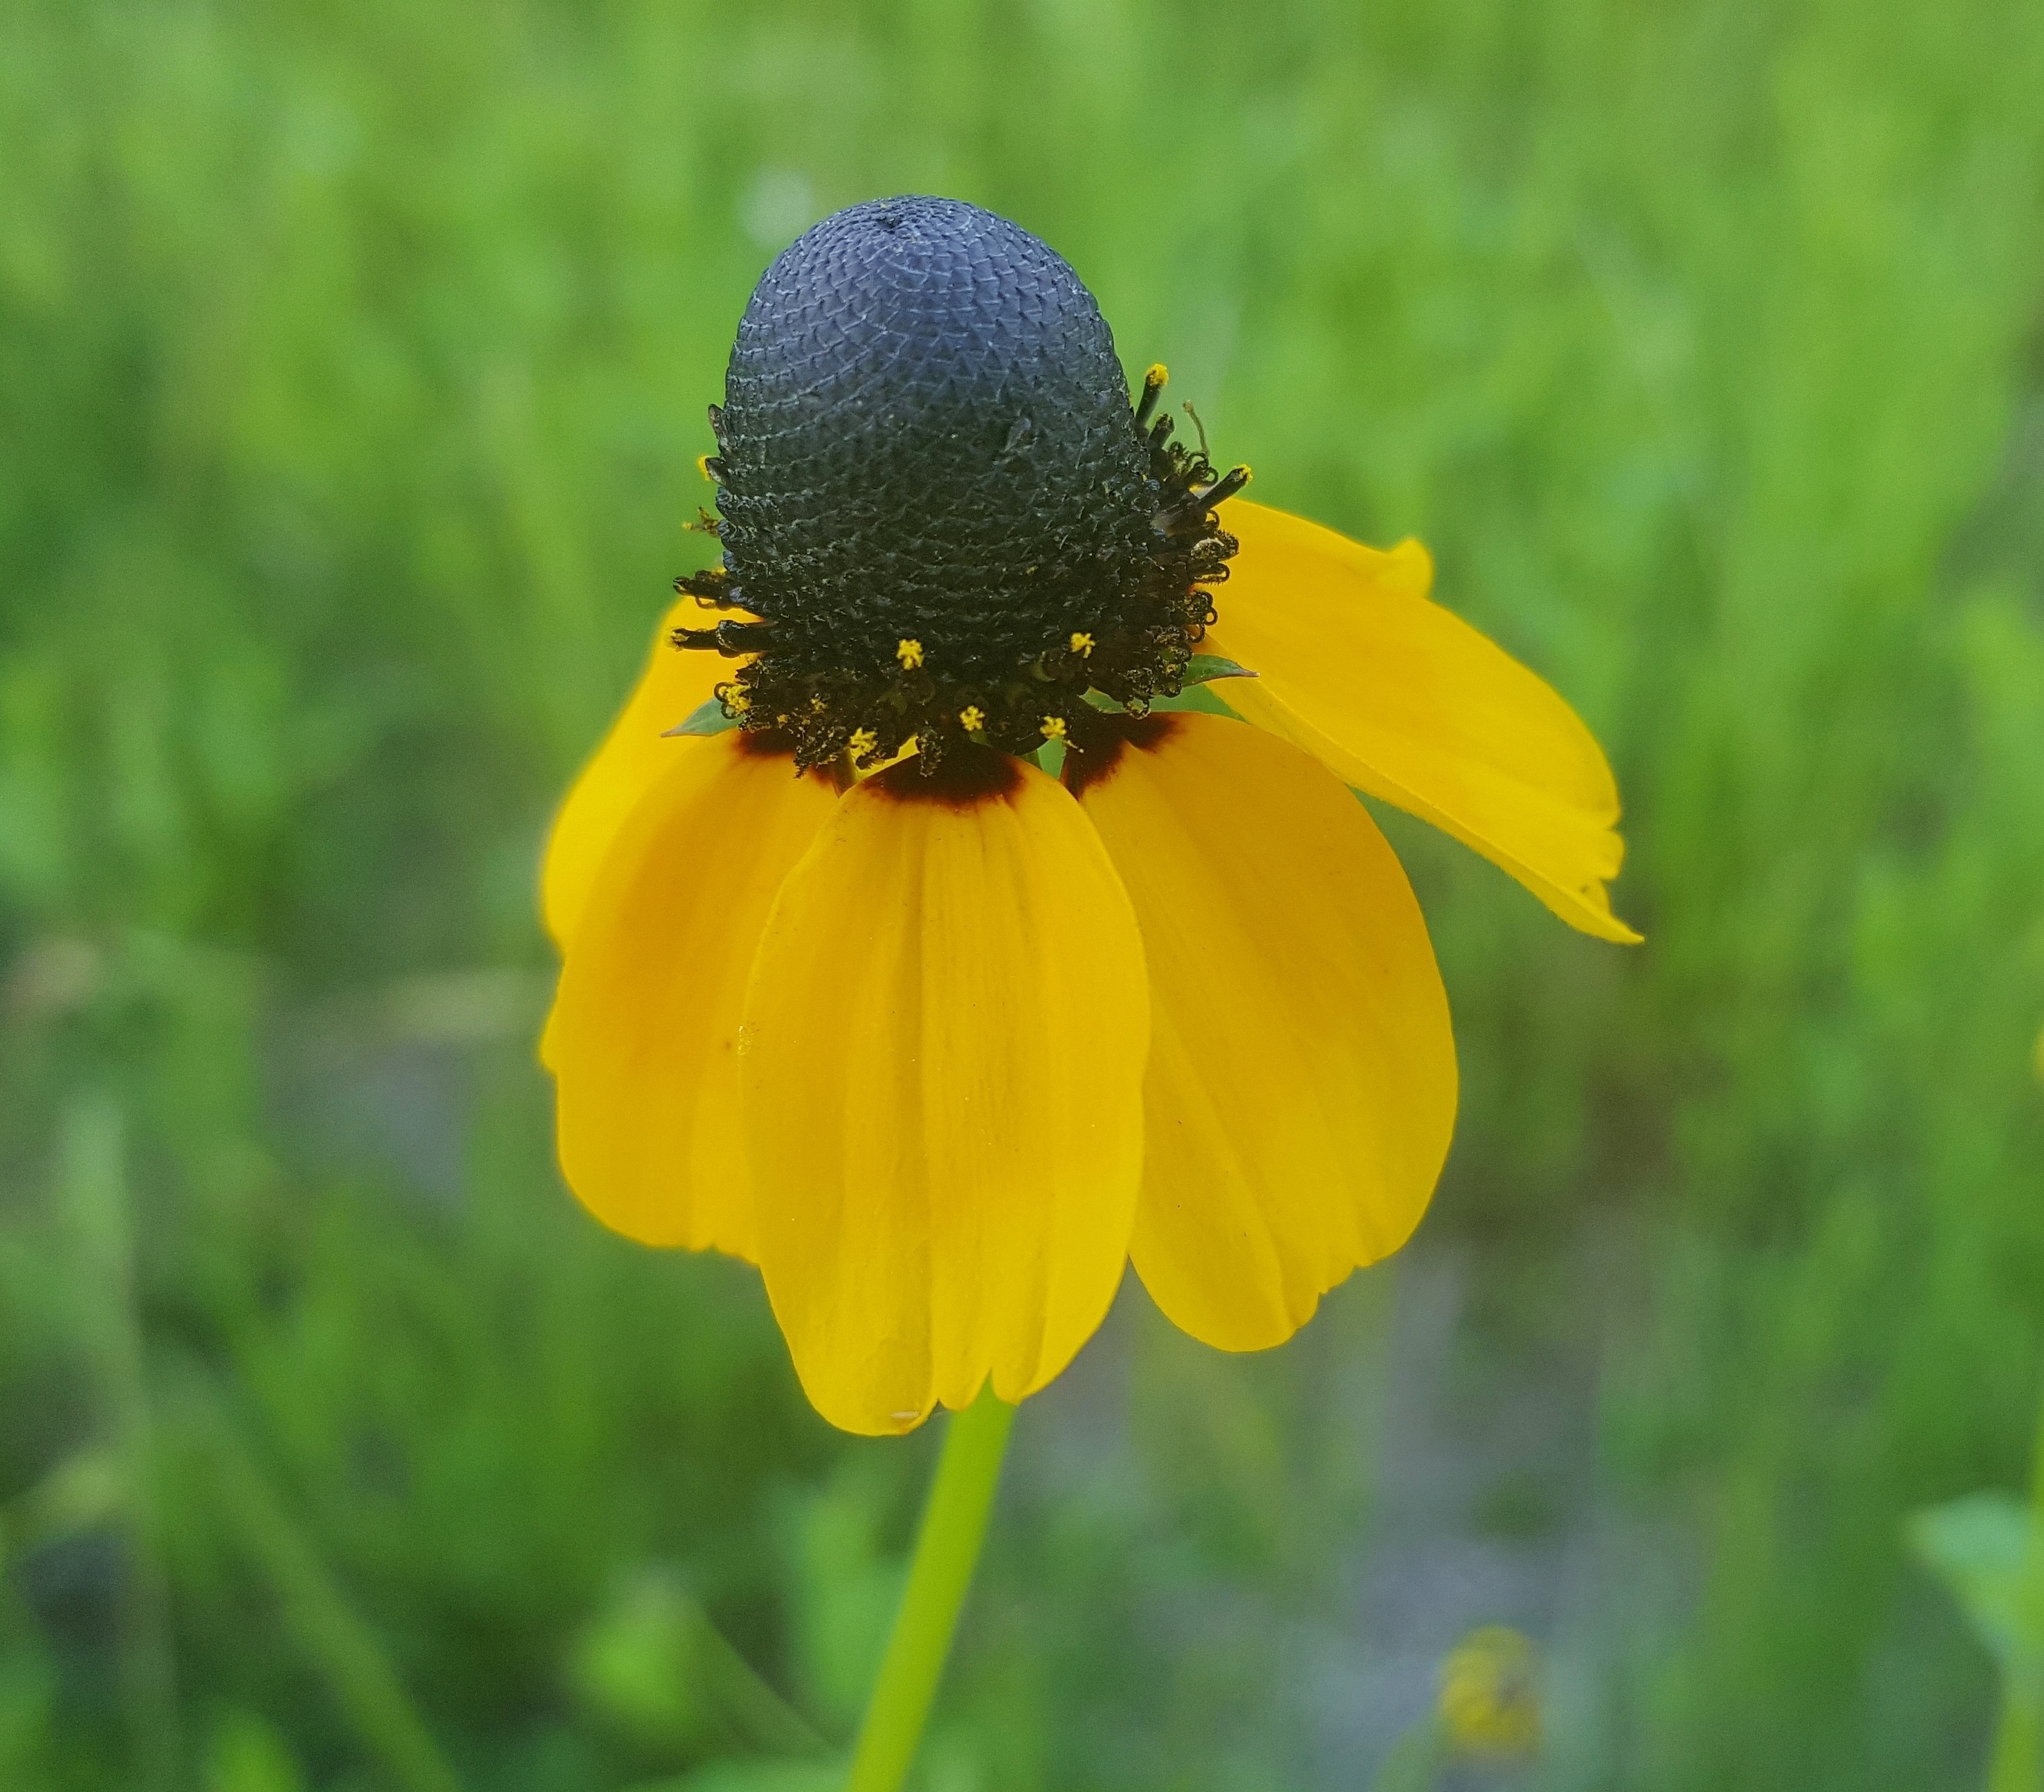
nature, growth, plant, meadow, prairie, flower, bloom, floral, spring, insect, botany, blooming, yellow, flora, fauna, invertebrate, wildflower, petals, bee, coneflower, bumblebee, spring flower, nectar, macro photography, droopy, flowering plant, honey bee, daisy family, clasping leaf coneflower, droops, sags, saggy, dracopis amplexicaulis, land plant, membrane winged insect